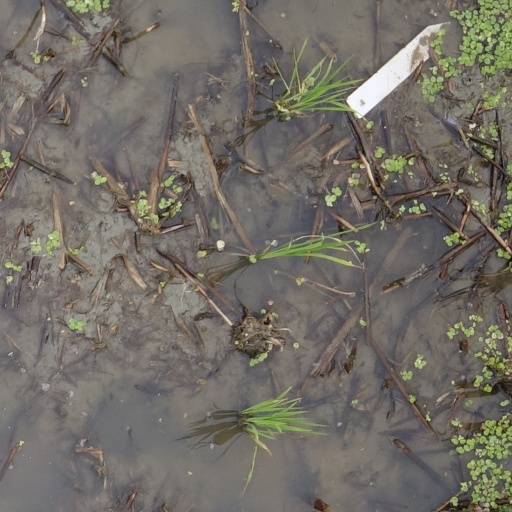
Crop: rice